Tomb of Cyrus the Great

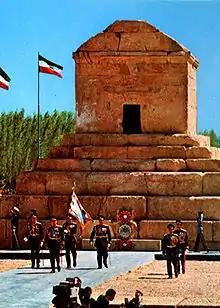
Tomb of Cyrus at Pasargadae, where the festivities started

The tomb of Cyrus is located in the southern corner of the site, which was once the royal park of Pasargadae and is built of yellowish-white limestone, probably from the Sivand mine. The tomb building has been resistant to natural and unnatural factors for 2,500 years and is still standing in Pasargad plain. Its main base or foundation is a stone platform whose design forms a rectangular square with a length of and a width of . This building consists of two completely separate parts: a six-step stone platform, and a room with a gabled roof over the sixth step.